Chattarhat railway station

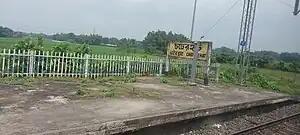

Chattarhat railway station is a railway station on Katihar–Siliguri branch of Howrah–New Jalpaiguri line in the Katihar railway division of Northeast Frontier Railway zone. It is situated at Paschim Bansgaon Kismat, Chattarhat of Darjeeling district in the Indian state of West Bengal.